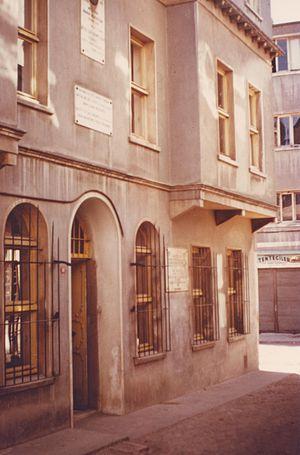
C'est en cet endroit qu'est décédé Adam Mickiewicz en 1855.
Adam Mickiewicz, né le 24 décembre 1798 à Zaosie ou à Nowogródek et mort le 26 novembre 1855 à Constantinople, est un poète et écrivain polonais, considéré comme l'un des plus grands poètes romantiques.